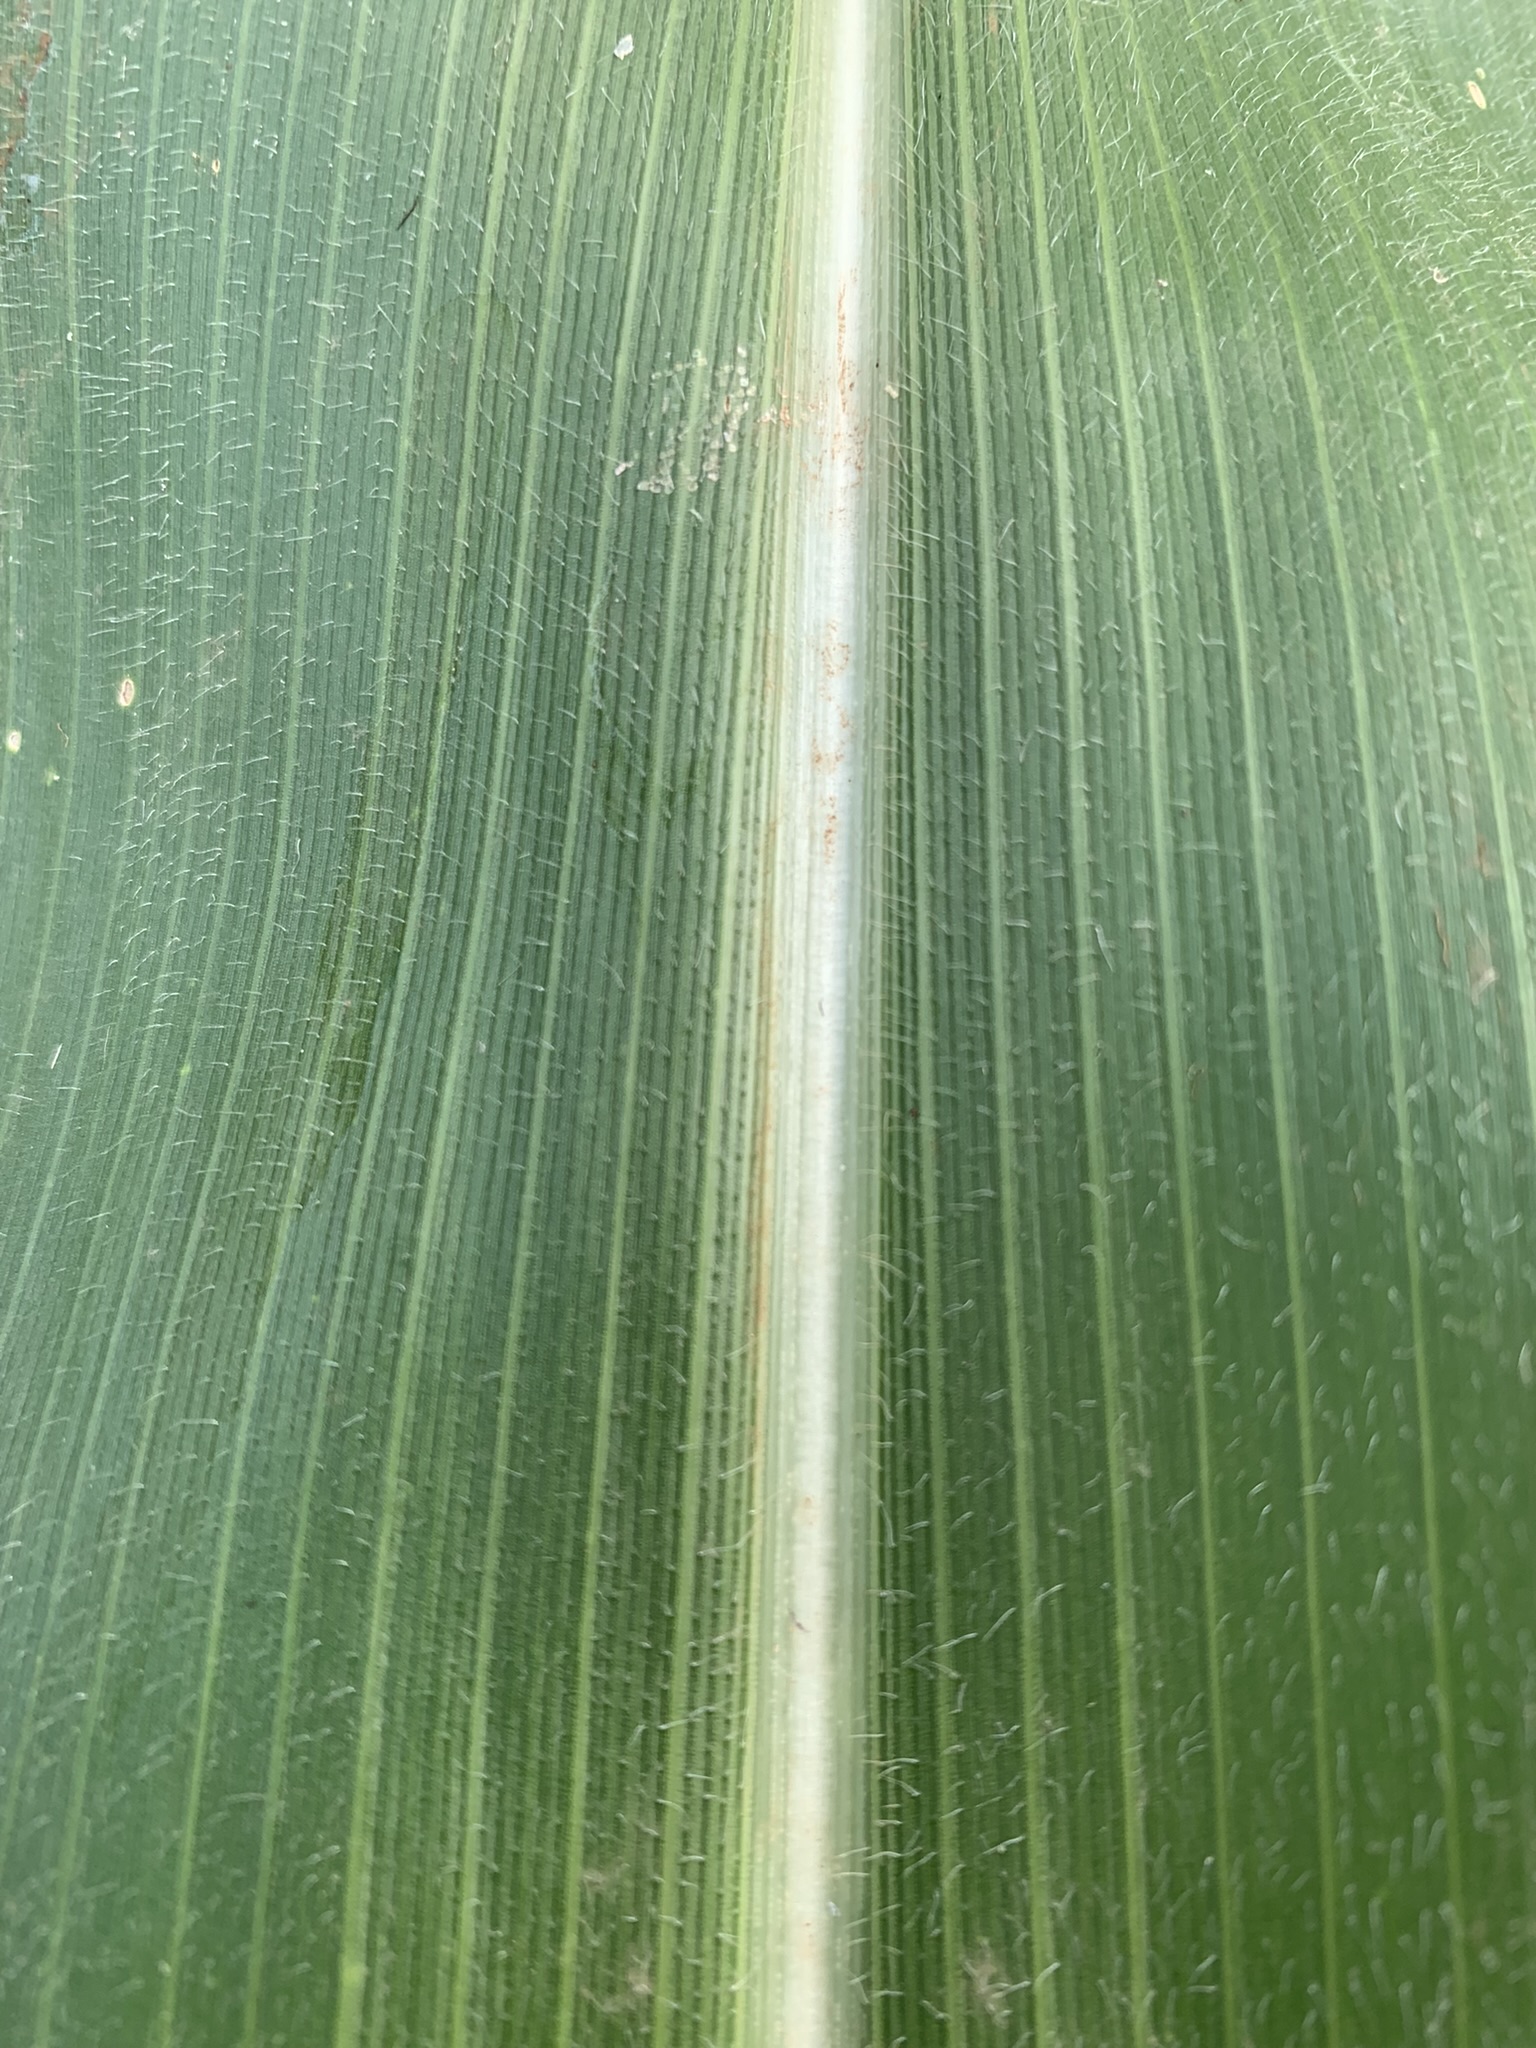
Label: Healthy